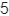
Number: 5